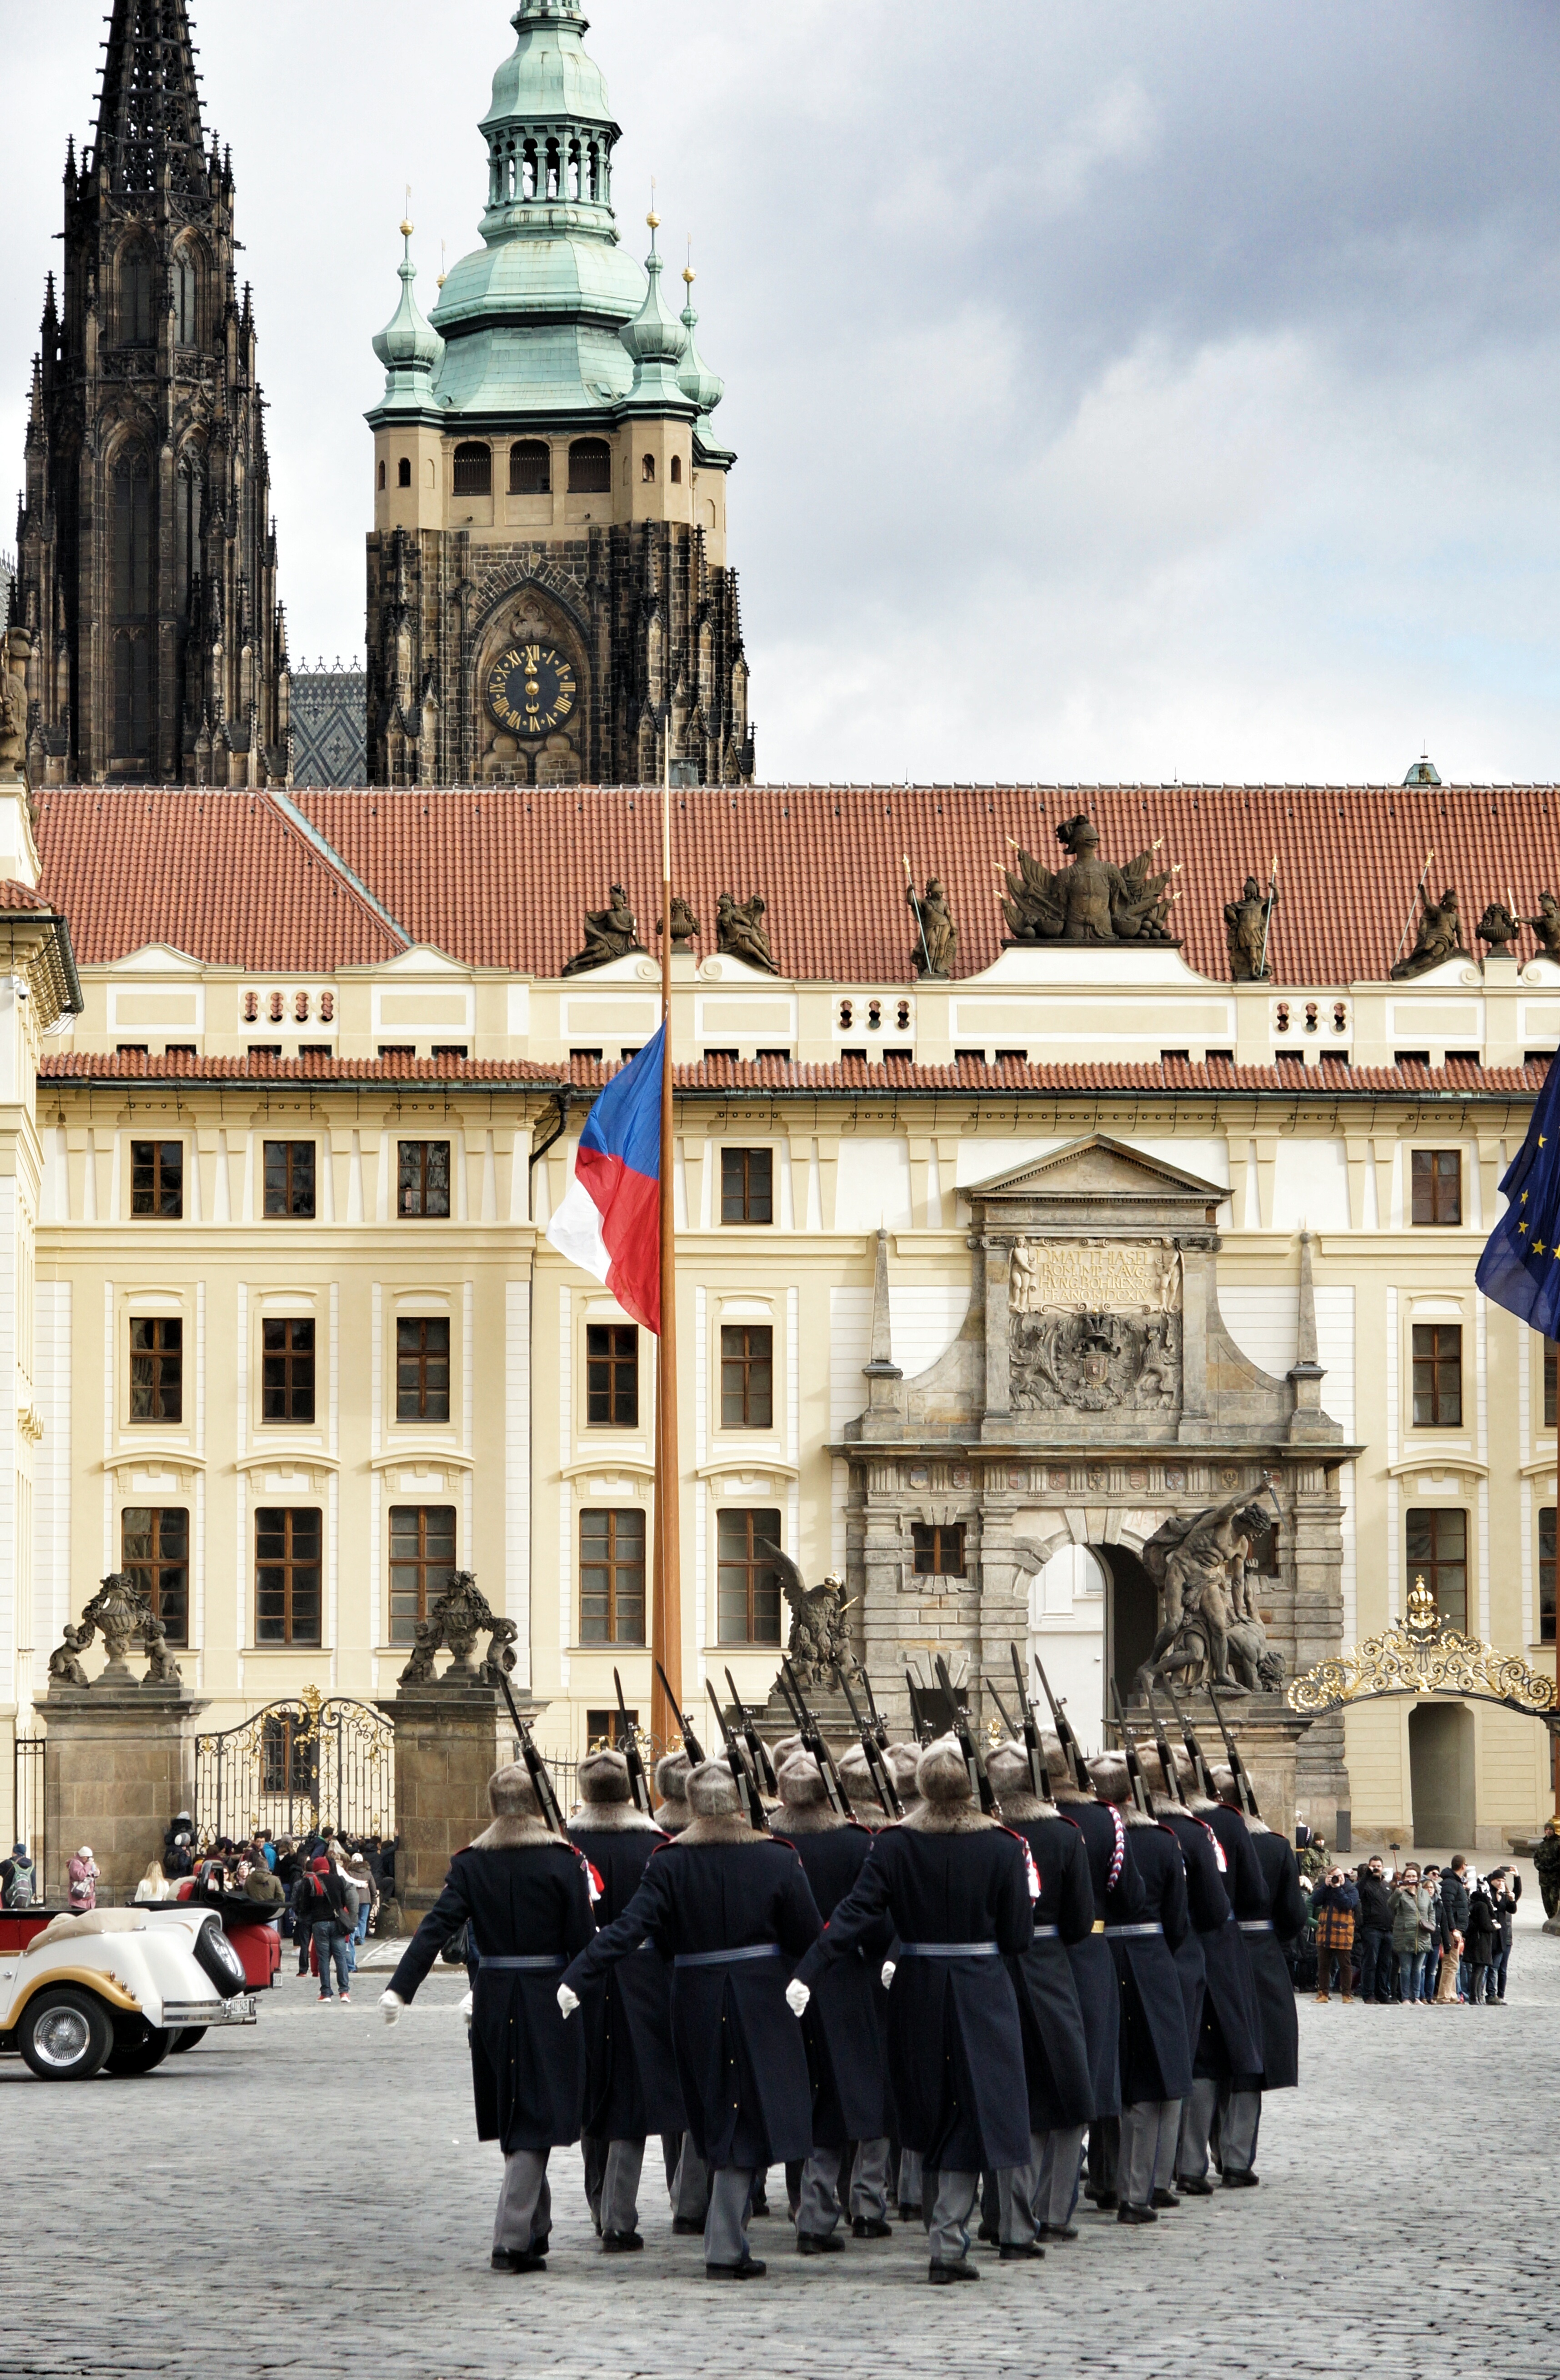
town, travel, prague, tourism, door, place of worship, tours, matias